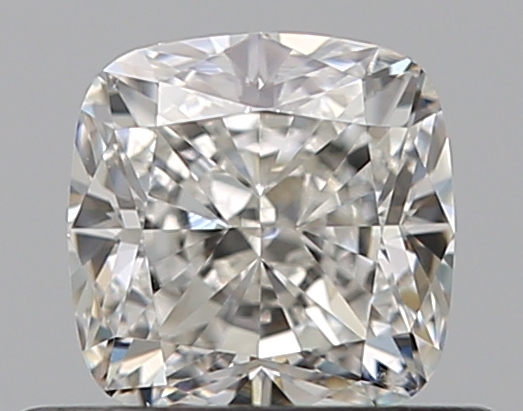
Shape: cushion
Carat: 0.51
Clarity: VS2
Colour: I
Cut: EX
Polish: EX
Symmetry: EX
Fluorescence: N
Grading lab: GIA
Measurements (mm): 4.43 x 4.35 x 3.02